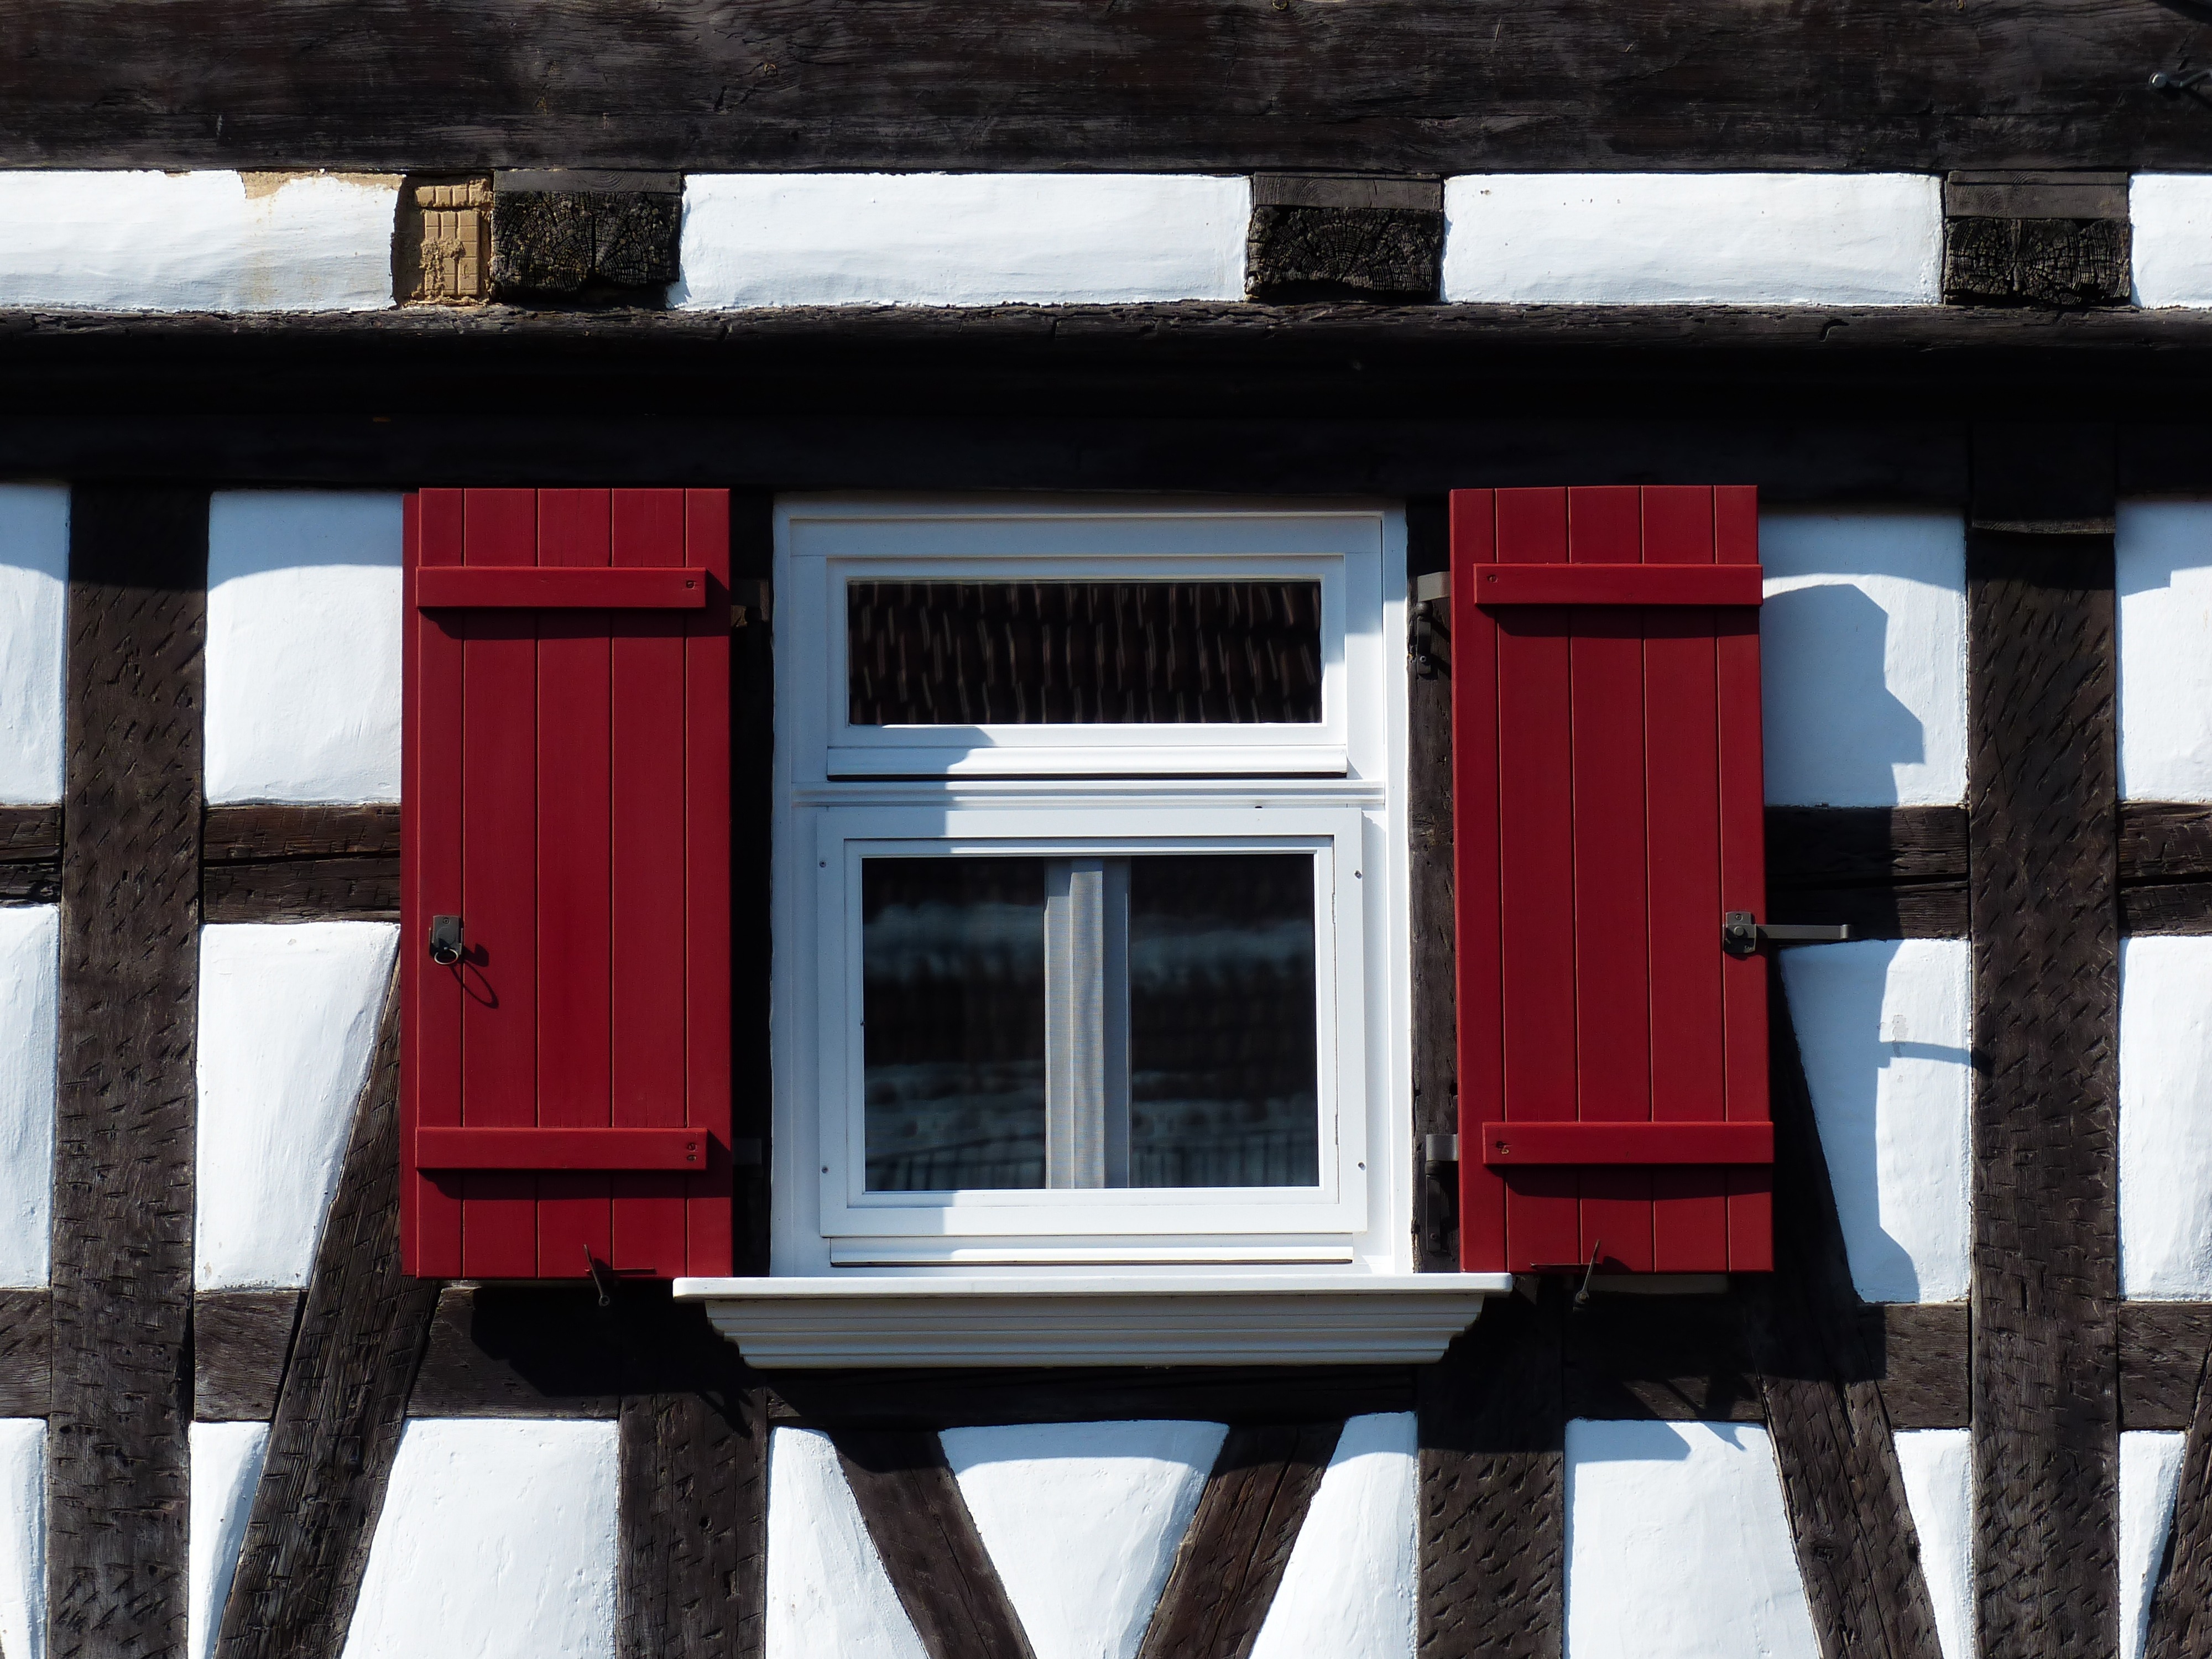
architecture, wood, white, manor, house, window, building, home, wall, red, color, clean, facade, blue, door, shutter, interior design, shape, maintained, neat, fachwerkhaus, hauswand, truss, well maintained, window covering